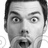
Emotion: surprise